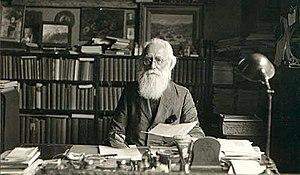
Thomas Mower Martin at his desk, Toronto, Ontario, aged about 75